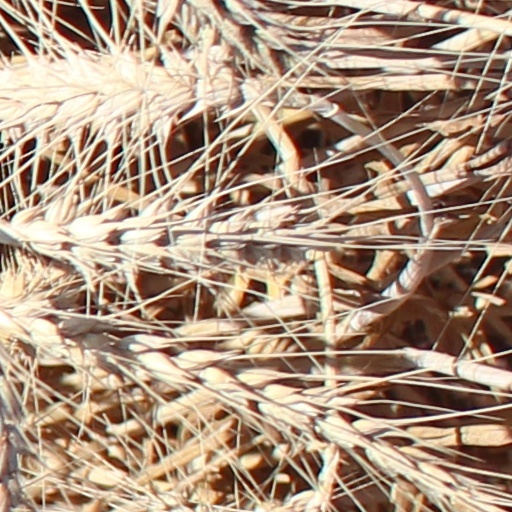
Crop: wheat